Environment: real
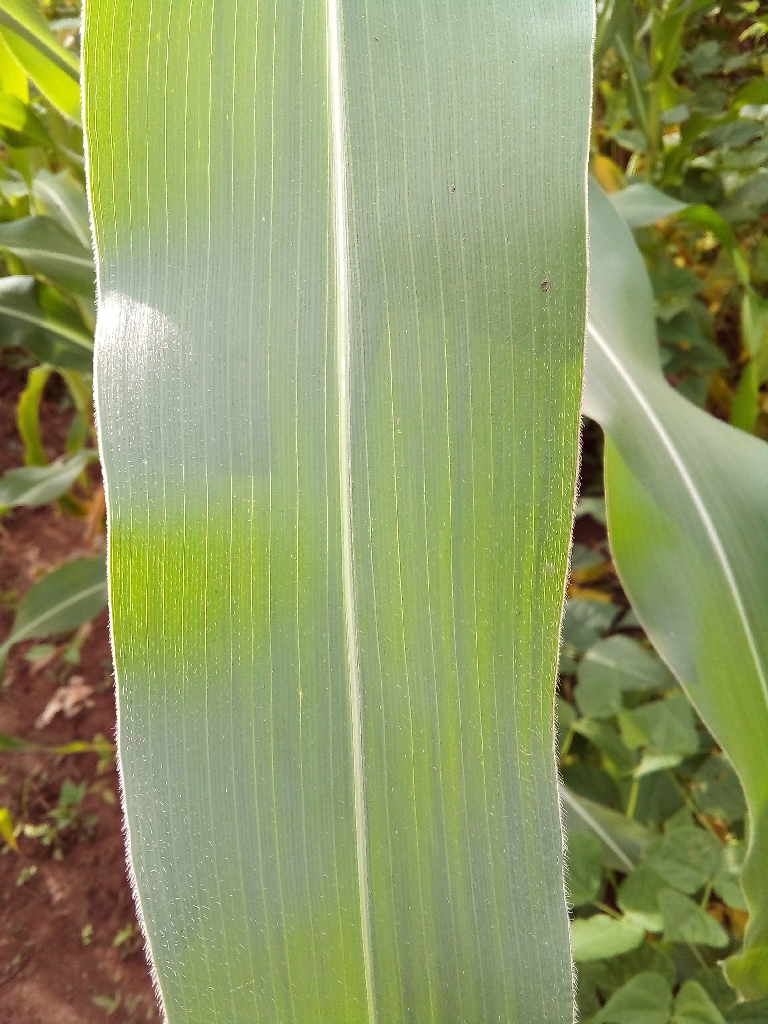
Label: healthy